British Transport Police

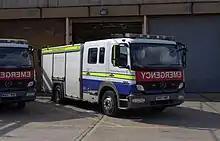
Prior to the implementation of blue lights and 'POLICE' livery, the vehicles were fitted with red and amber lights.

E Division (Specialist Operations) was formed in 2020, removing the counter-terrorism units and assets from A Division, and placing them into their own division.